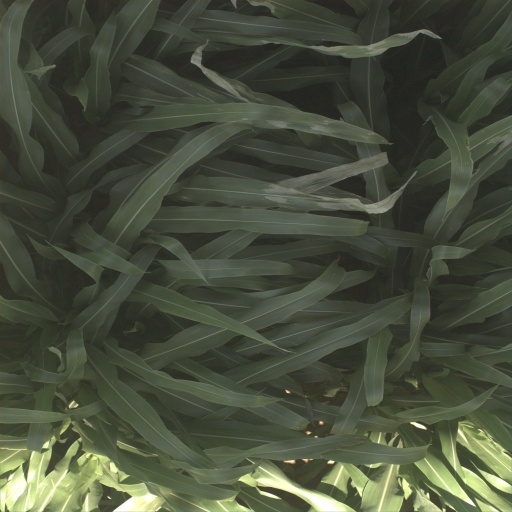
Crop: sorghum